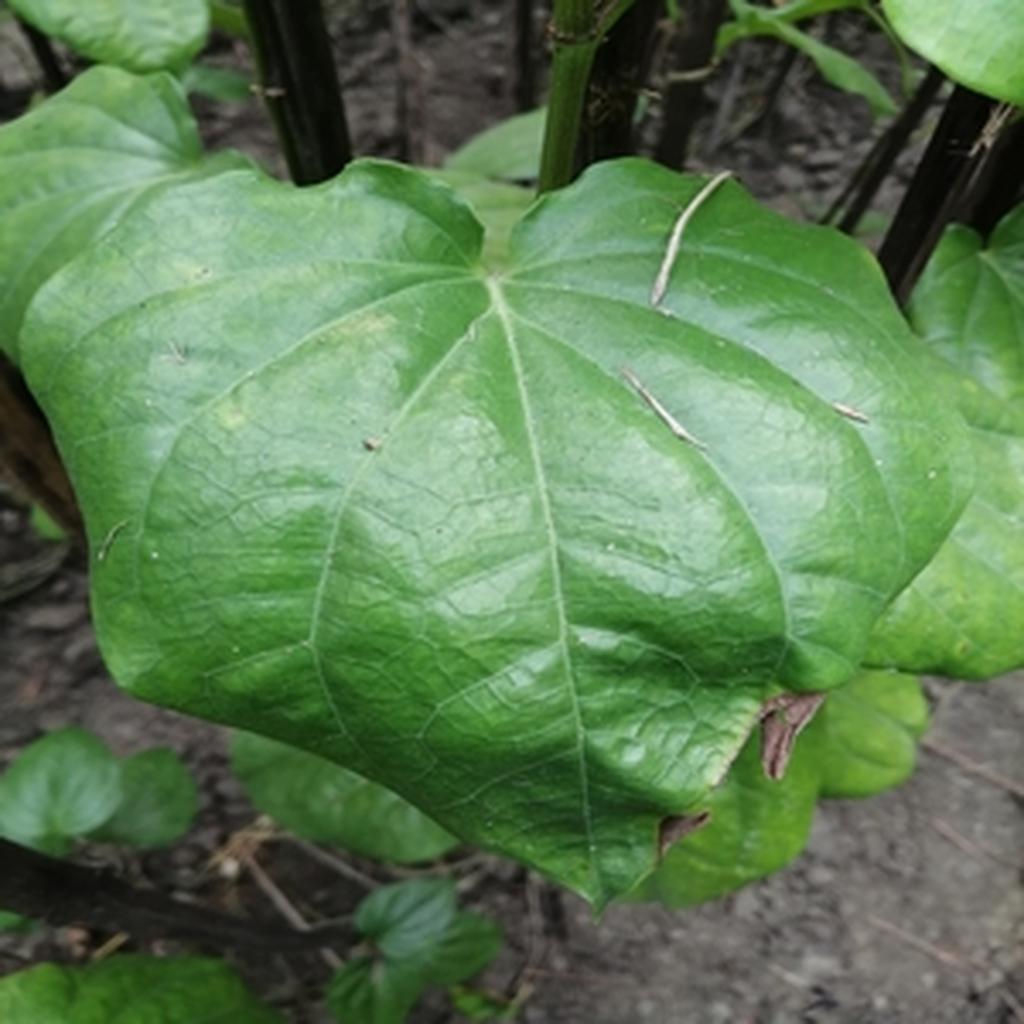
Label: Leaf_Rot